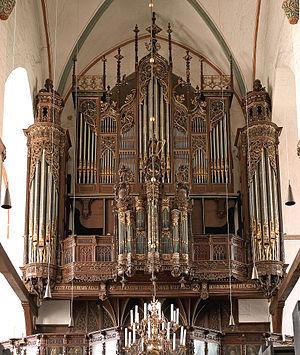
Dans l'église St Jacques de Lübeck, superbe buffet Renaissance contenant un orgue contemporain de Karl Schuke de Berlin.
L'église Saint-Jacques est l'une des cinq églises principales luthériennes de la vieille ville de Lübeck en Allemagne. Elle a été consacrée en 1334 pour les marins et les pêcheurs, dont l'édifice de la compagnie des marins se trouve à proximité. L'église est placée sous le patronage de saint Jacques et elle se trouvait au début du chemin de Compostelle qui partait de Lübeck, de même que l'hospice du Saint-Esprit à côté et l'hôtel Sainte-Gertrude pour les pèlerins. Elle est passée à la Réforme protestante au XVIᵉ siècle.